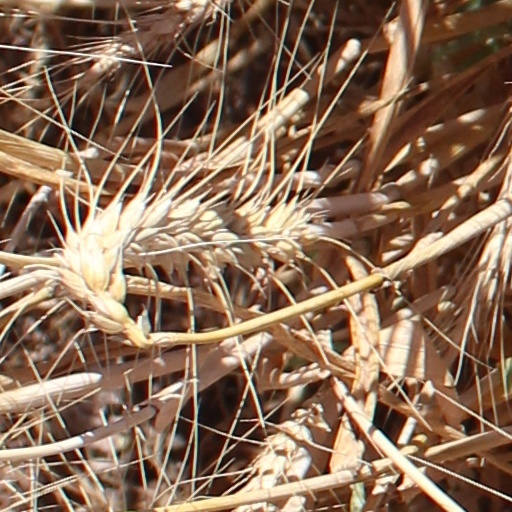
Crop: wheat